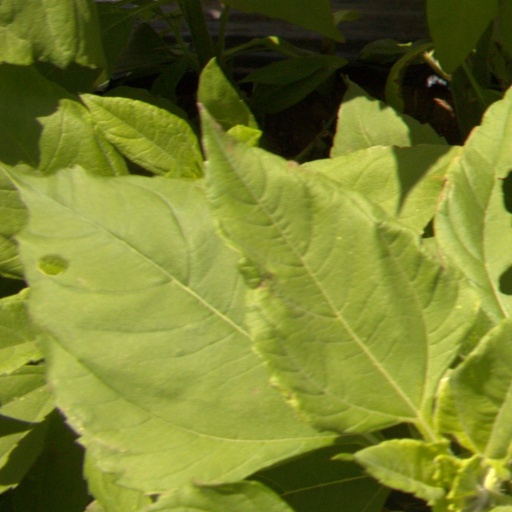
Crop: Jerusalem artichoke